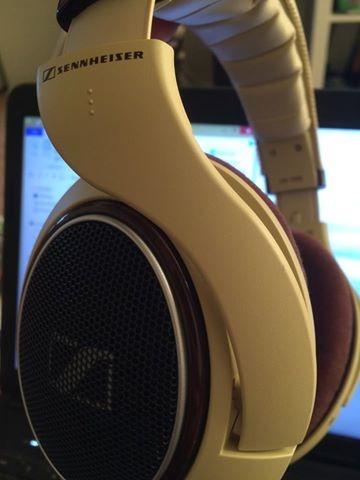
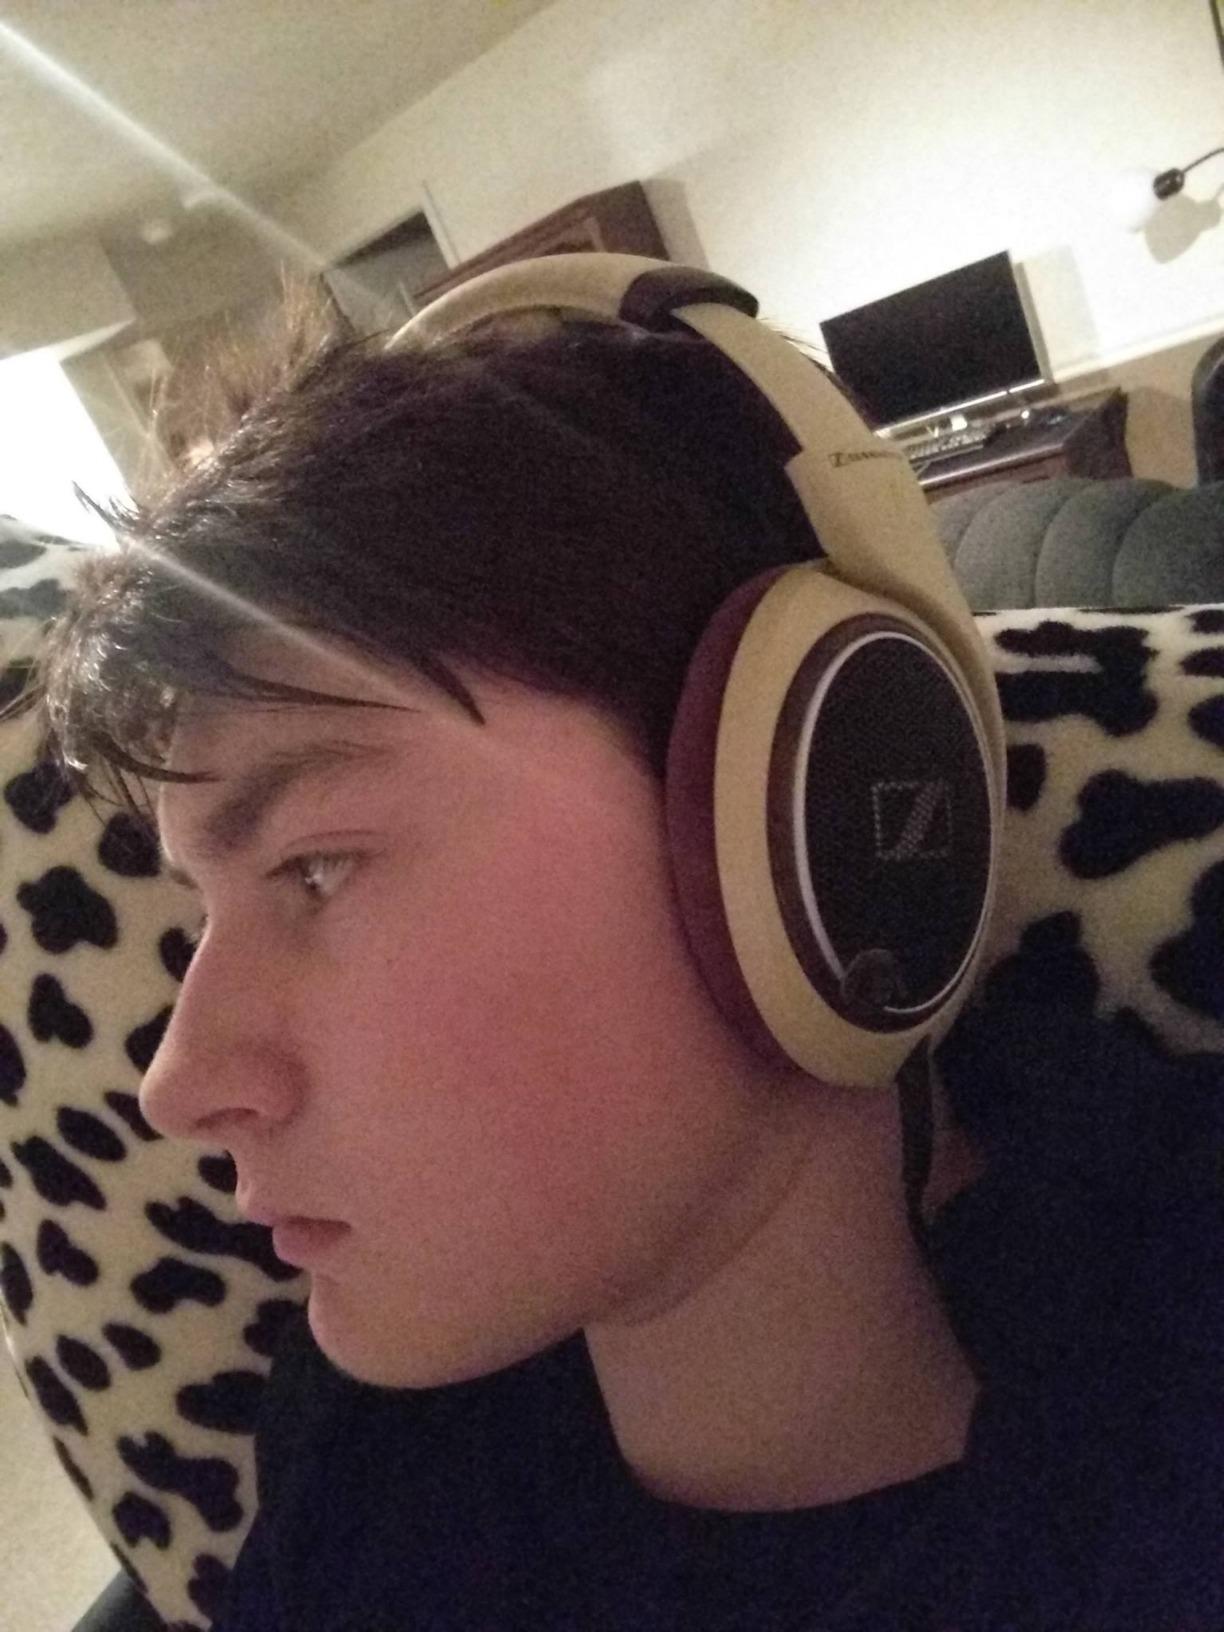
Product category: headphones
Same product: yes